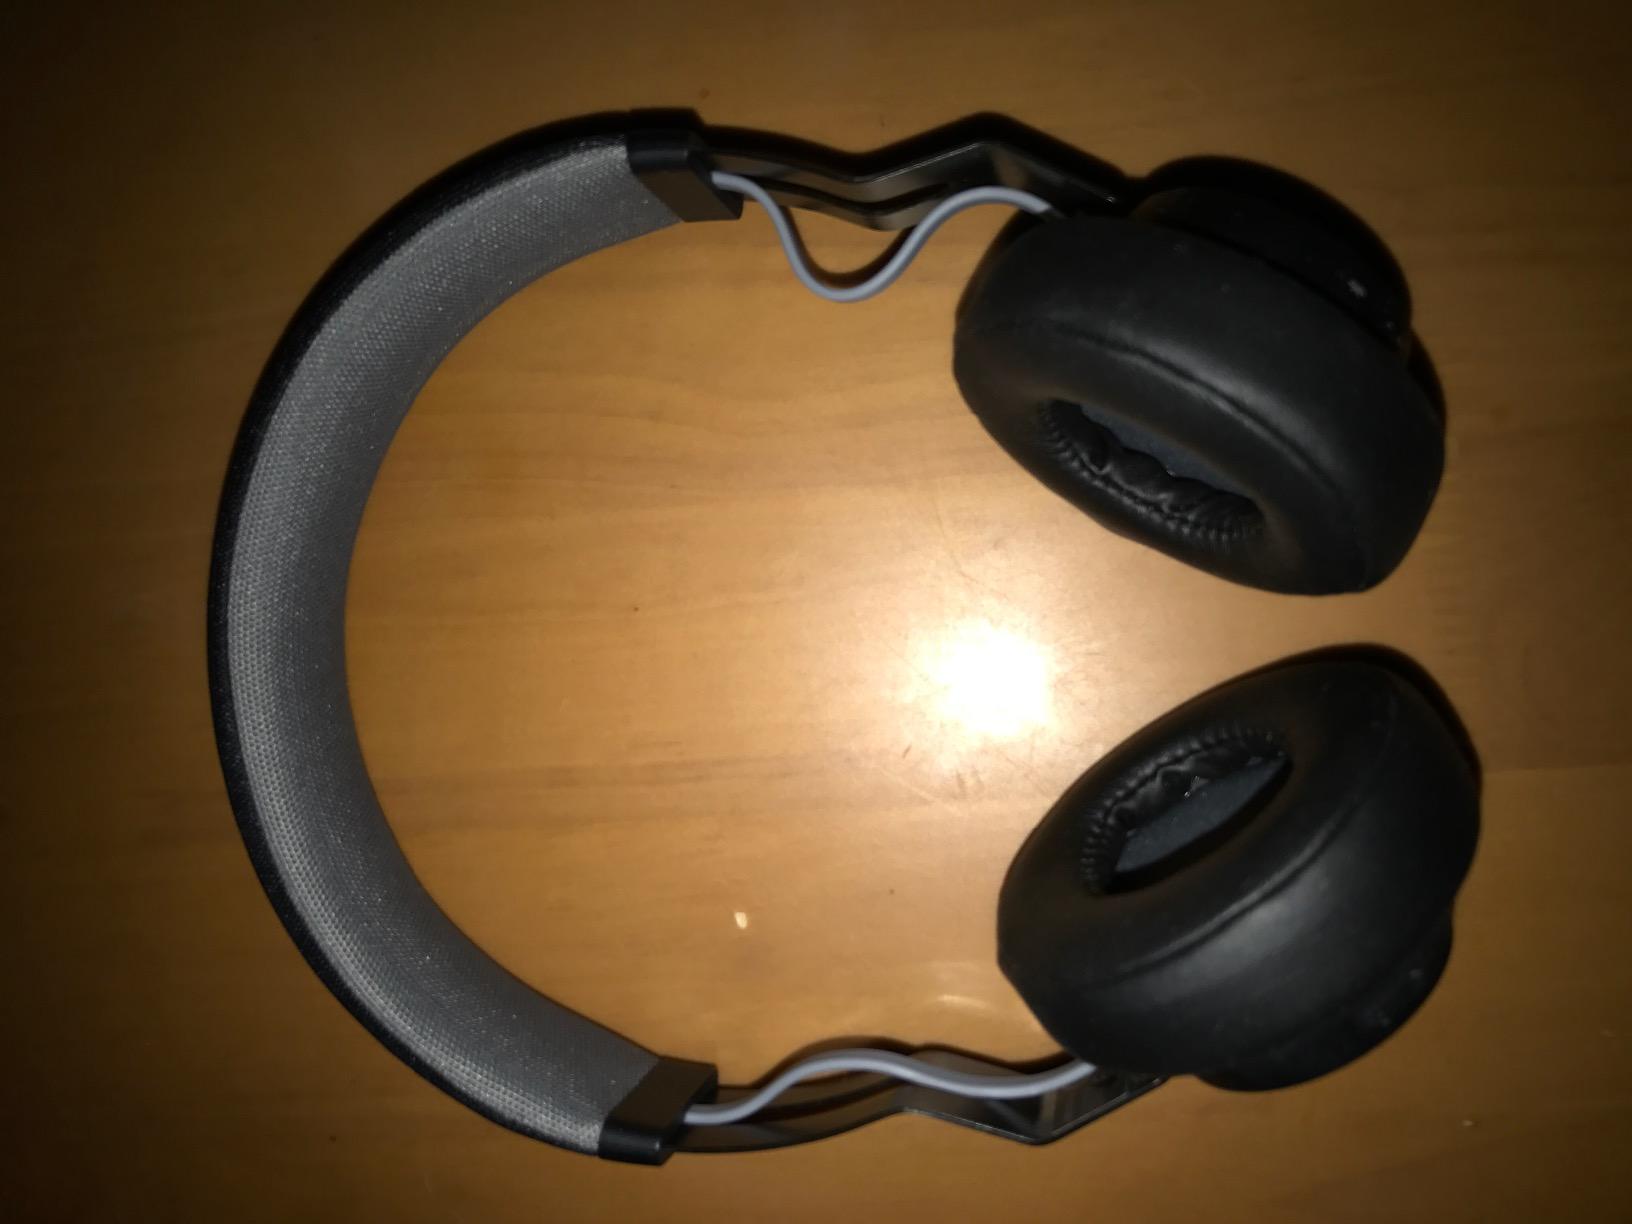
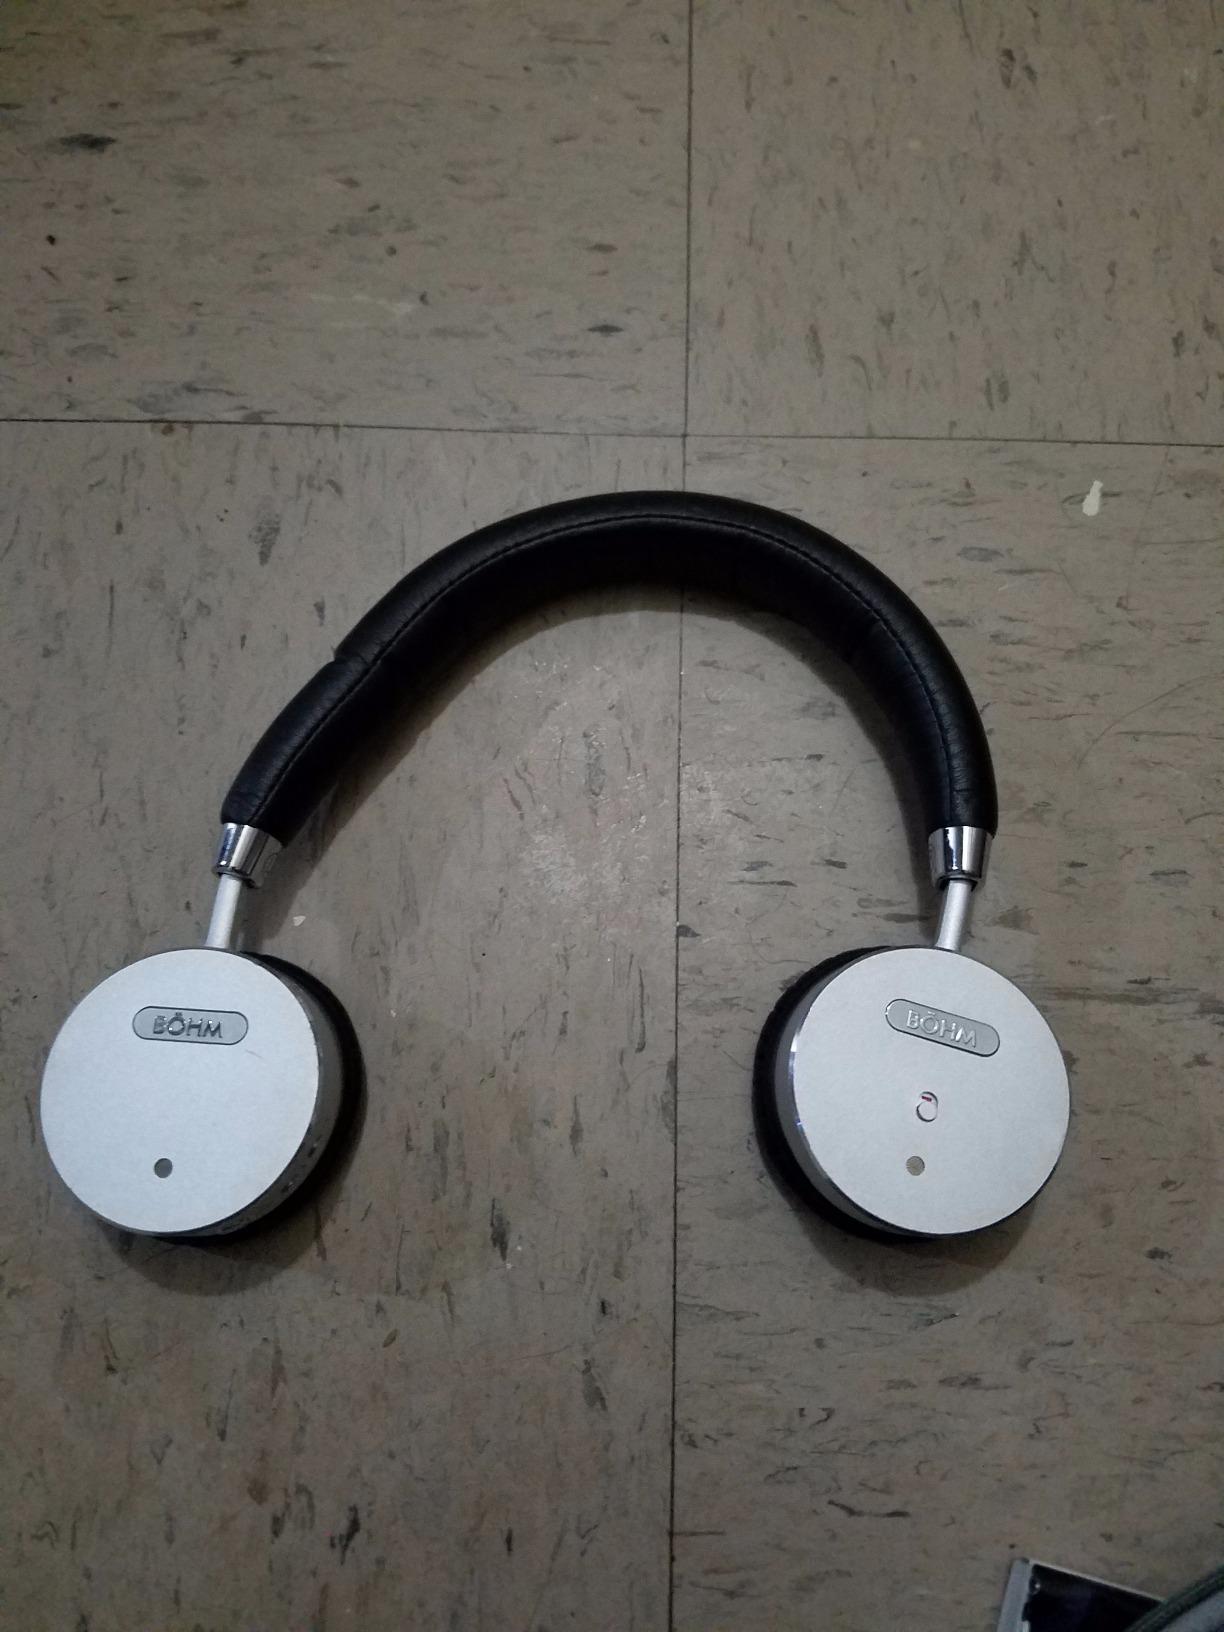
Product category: headphones
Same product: no